Curse of Simba

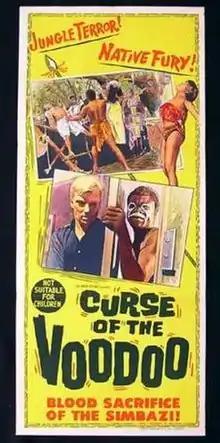
Australian theatrical release poster

Curse of Simba (also known as Voodoo Blood Death; U.S. title: Curse of the Voodoo), is a black-and-white 1965 British-American supernatural horror film directed by Lindsay Shonteff and starring Bryant Haliday and Dennis Price. The screenplay was by Brian Clemens (as Tom O'Grady) and it was produced by Kenneth Rive.